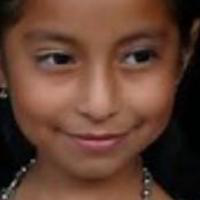
Age group: age 01-10